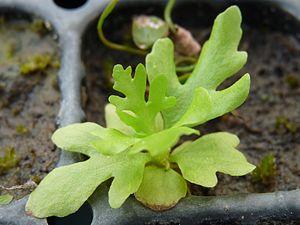
Pour les plantes aquatiques d'ornement, Venezuela signifie ceux couramment utilisés et souvent dans le Venezuela d'aquarium.